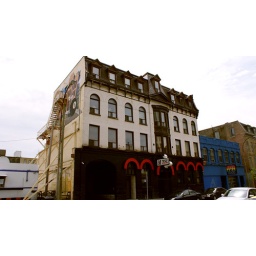
The Salt Lounge, a now-closed bar built in another Victorian-era building in the heart of downtown London, Ontario.